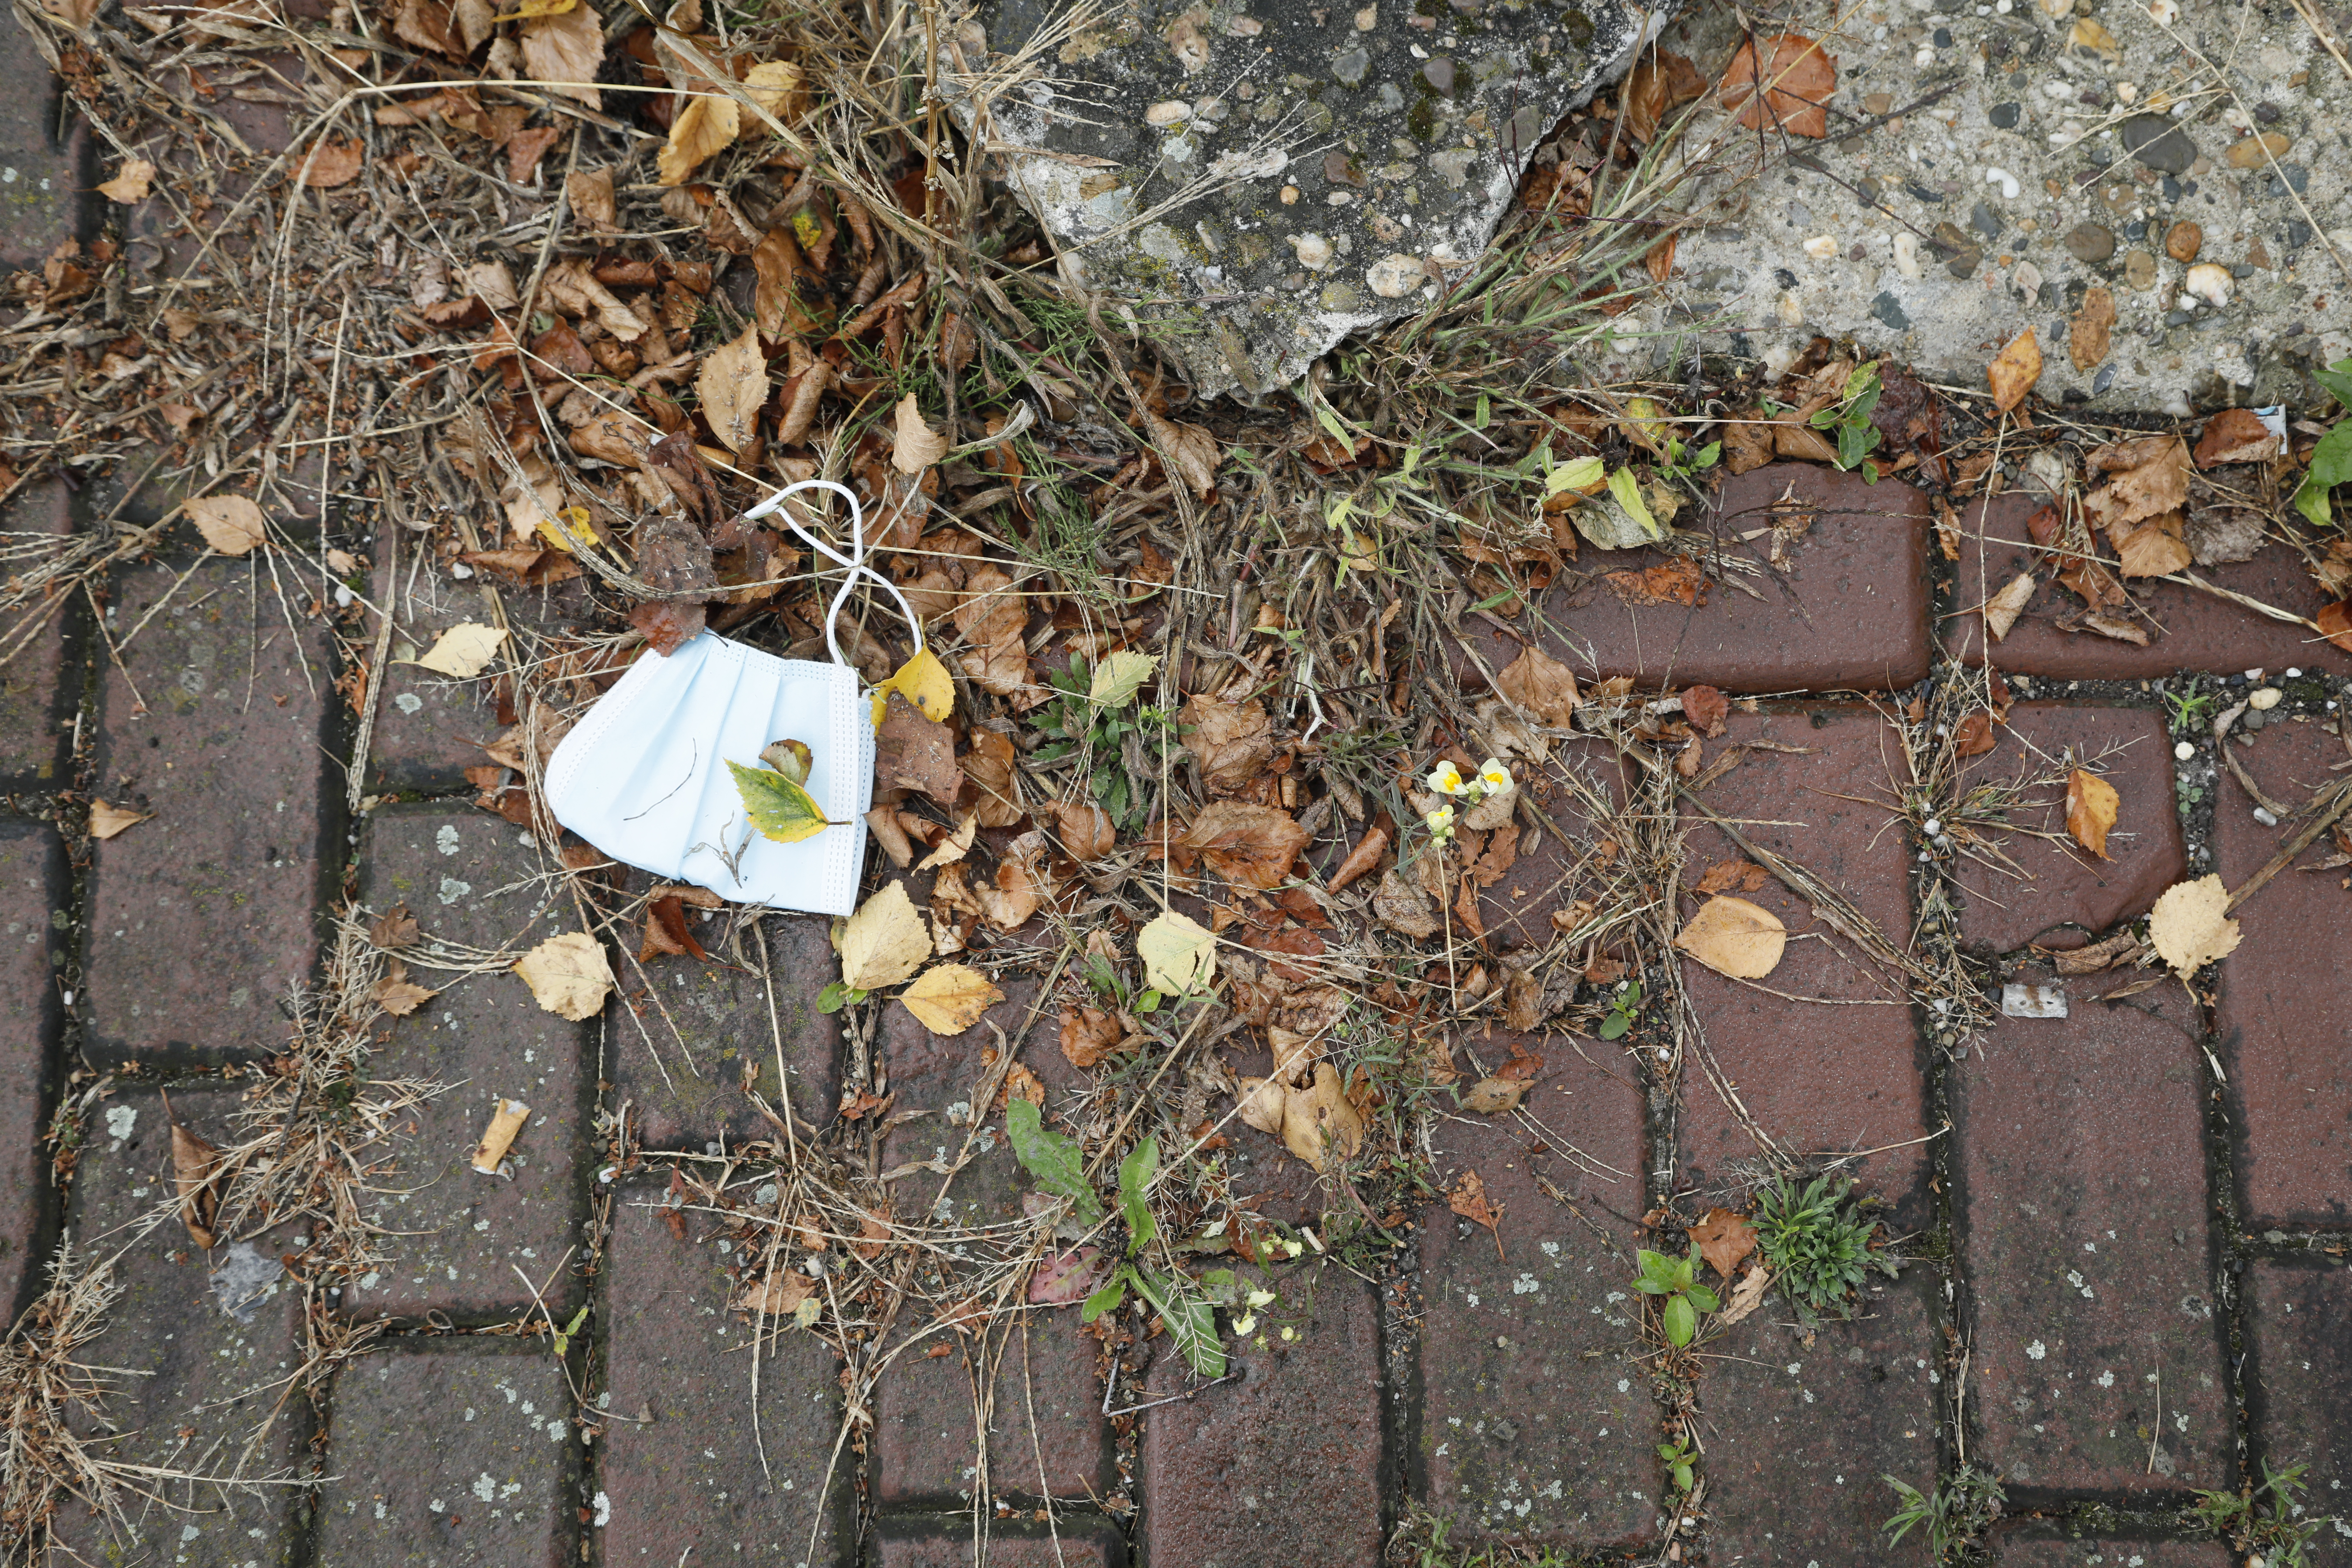
Plant species: Linaria vulgaris